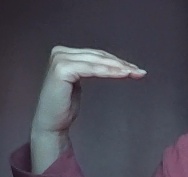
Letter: haa